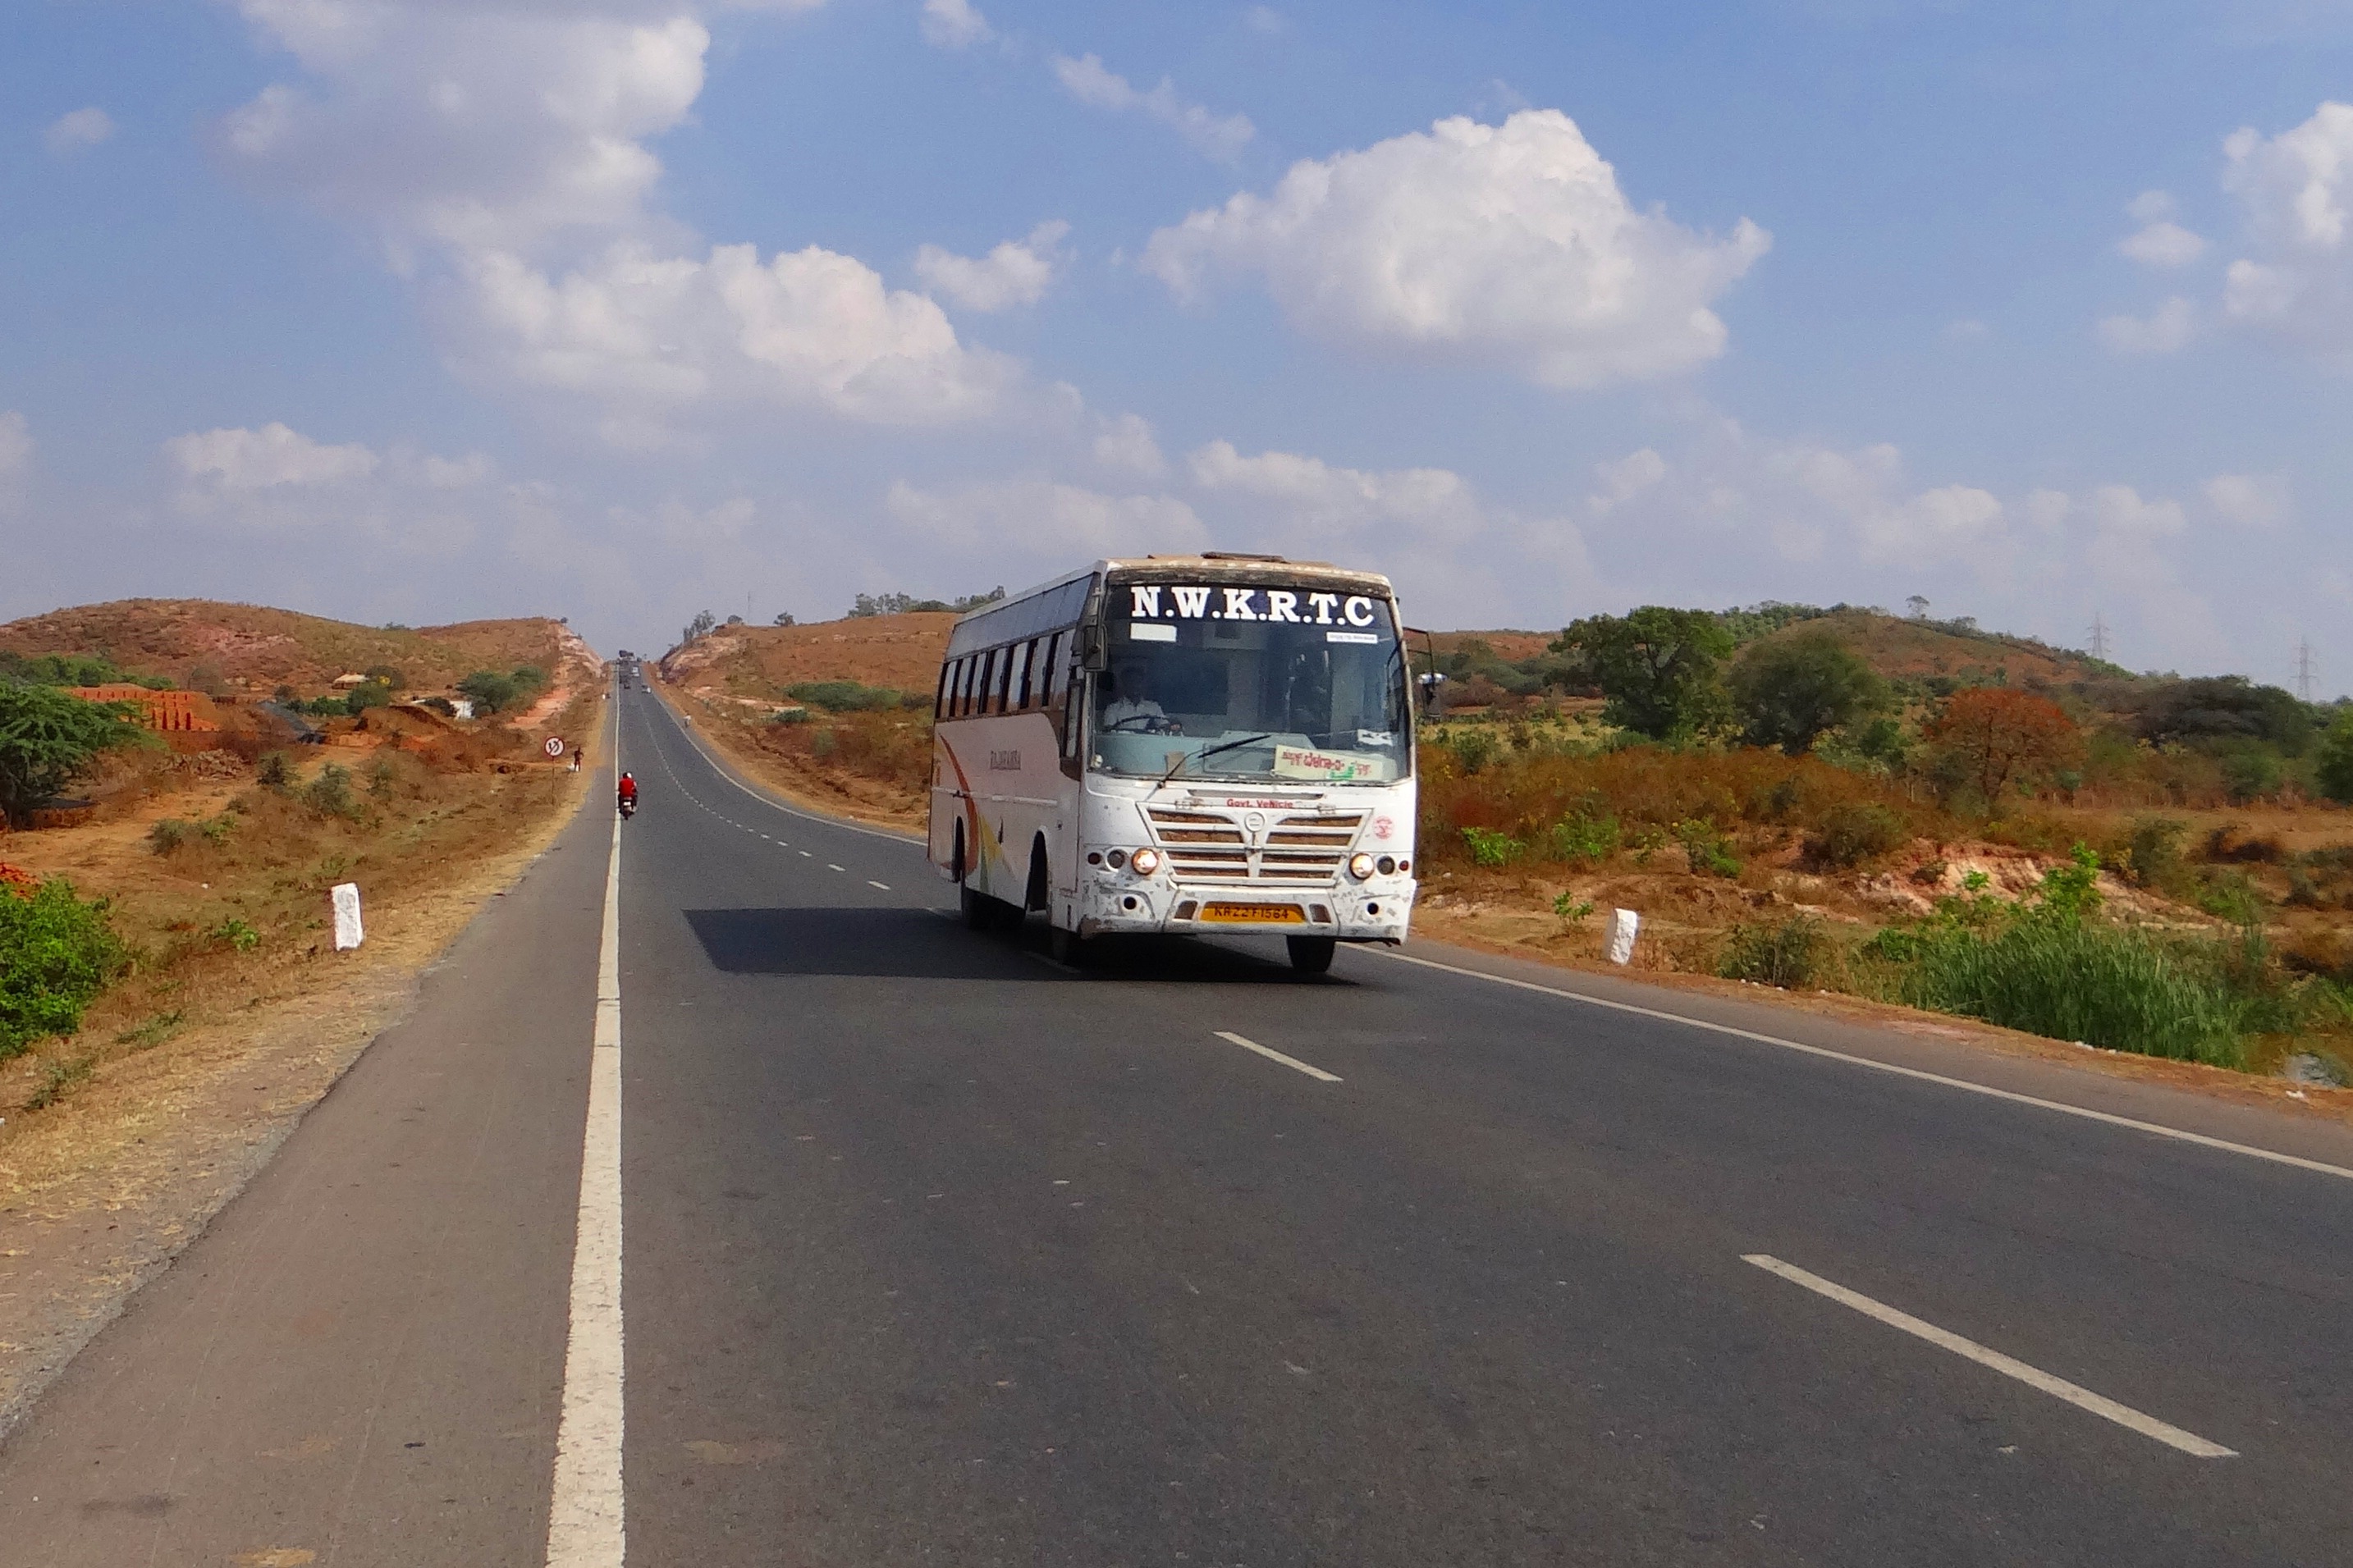
nature, sky, road, traffic, street, car, automobile, highway, driving, transportation, transport, environment, vehicle, tranquil, scenic, drive, weather, auto, lane, cloudscape, automotive, road trip, outdoors, bus, clouds, infrastructure, motor, india, meteorology, controlled access highway